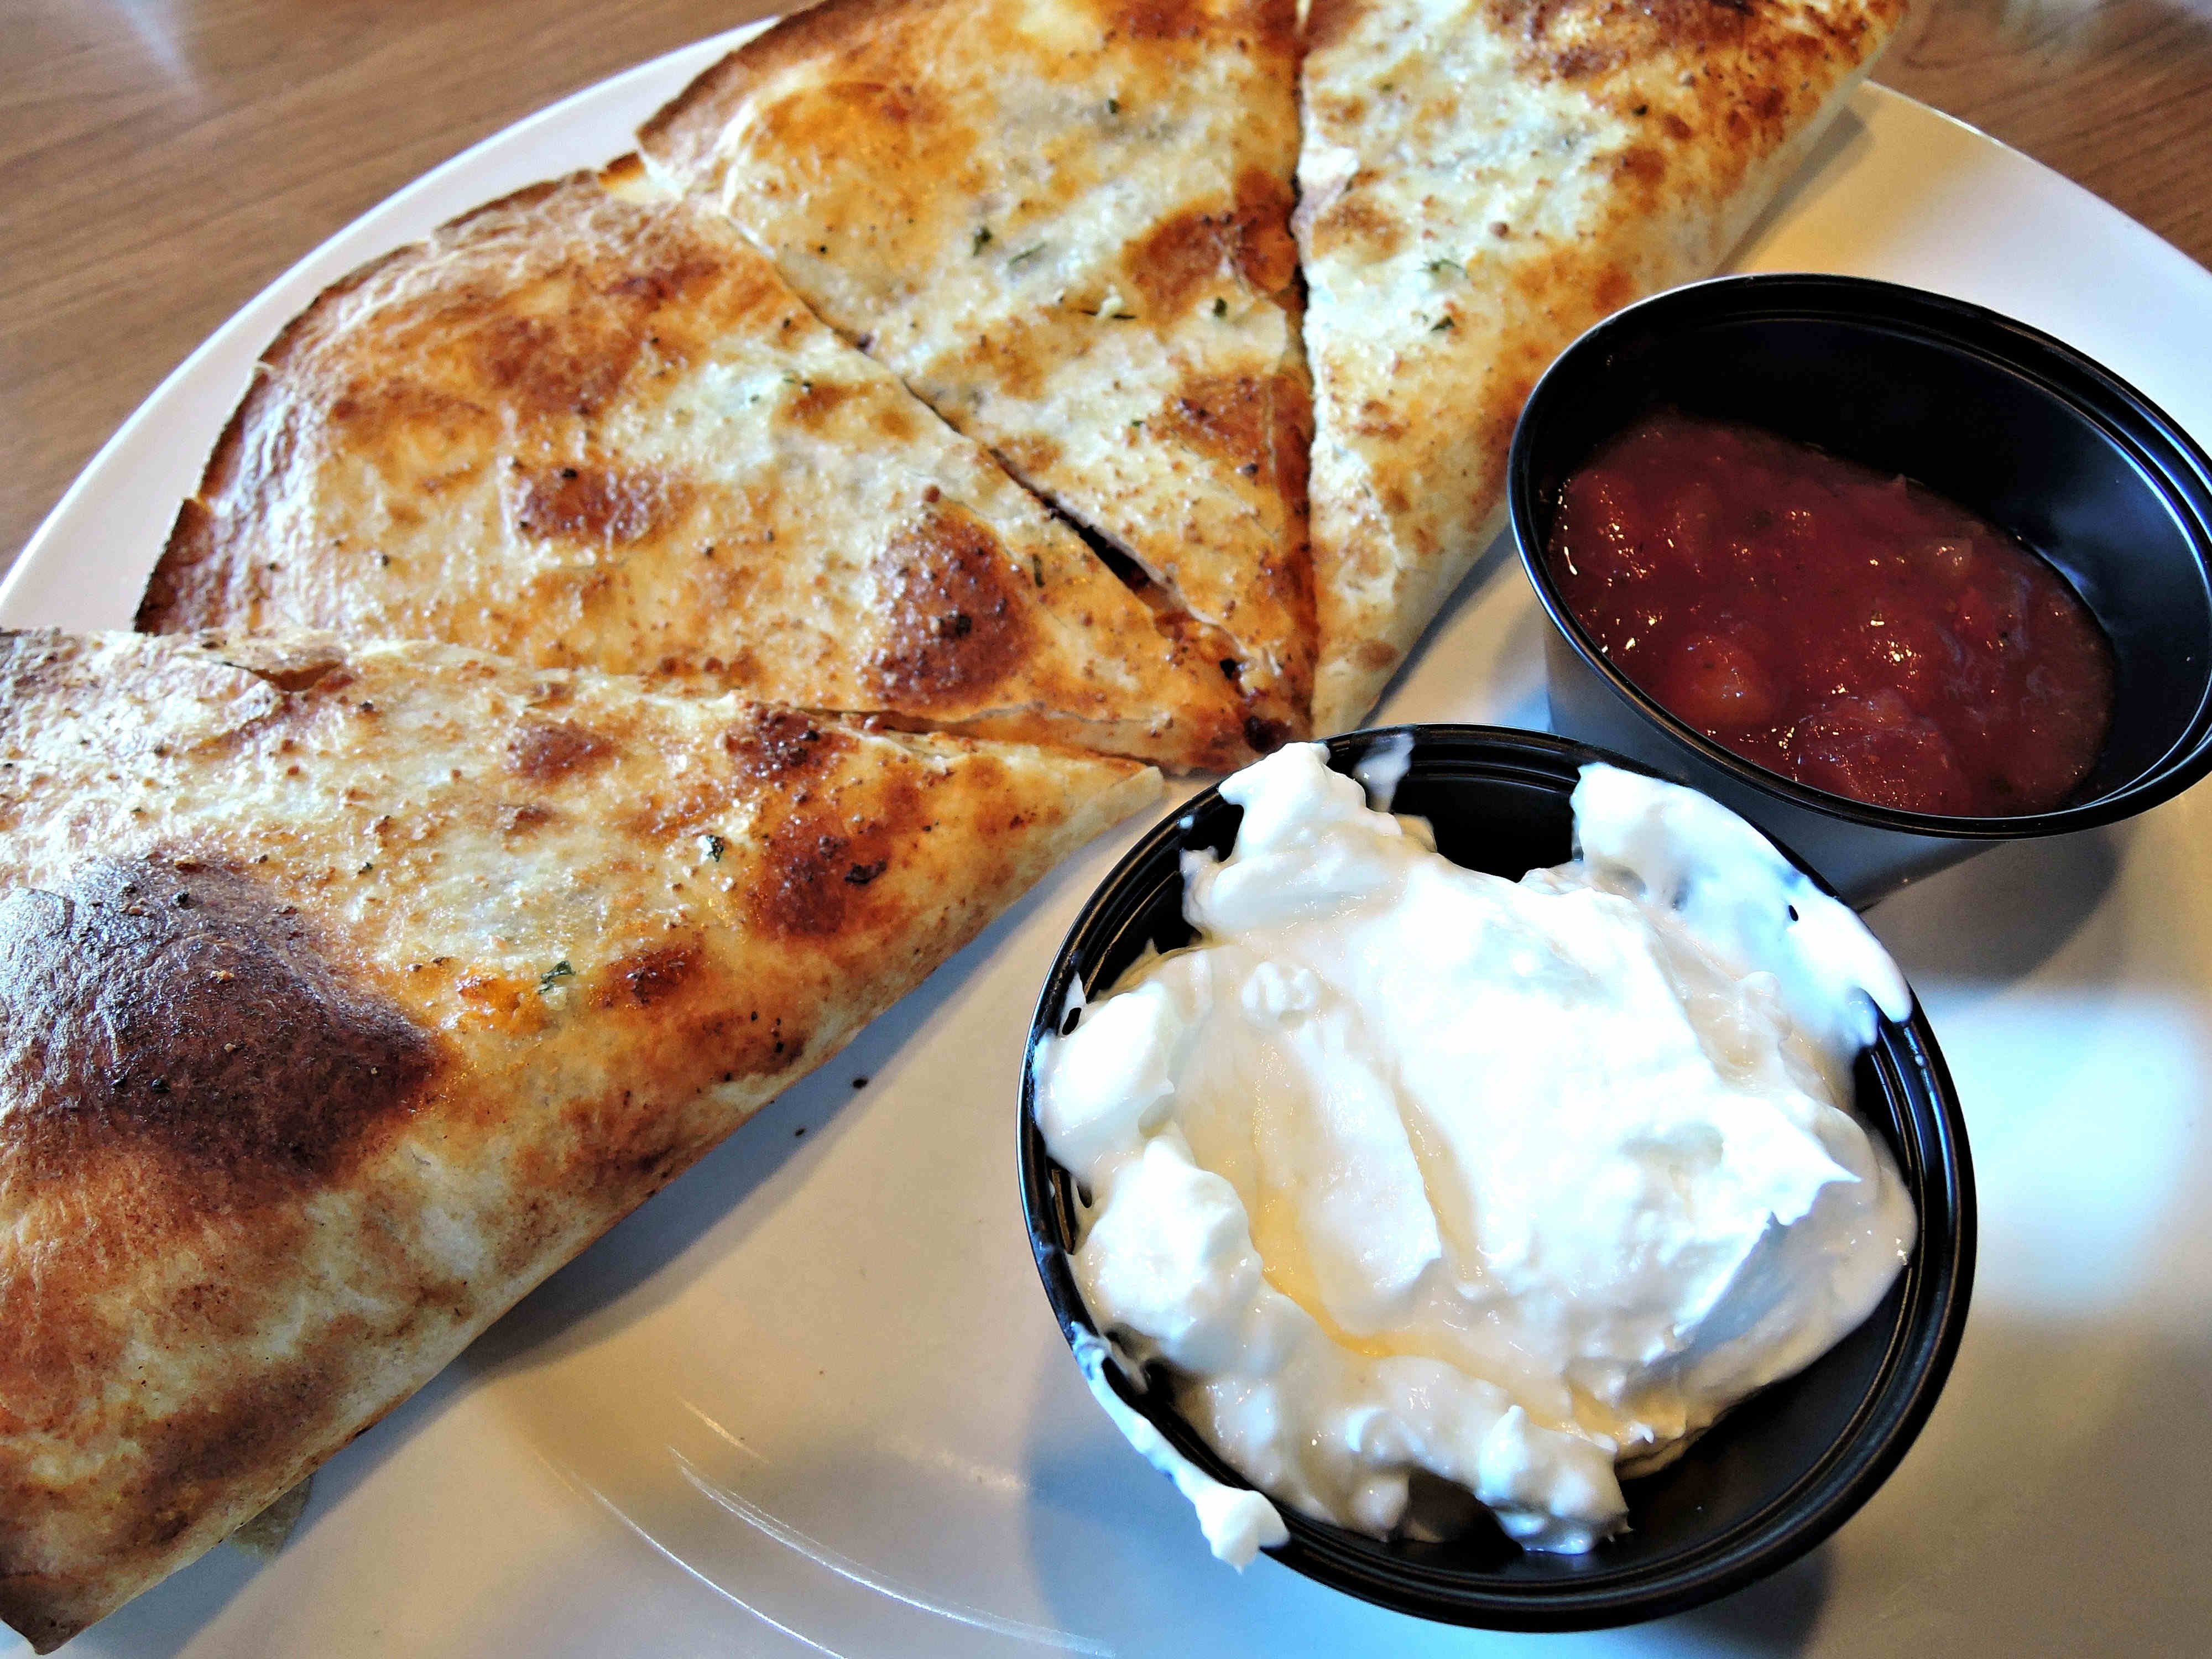
dish, meal, food, produce, breakfast, dessert, cuisine, chicken, cheese, salsa, baked goods, quesadilla, sour cream, mexican food, oven roasted